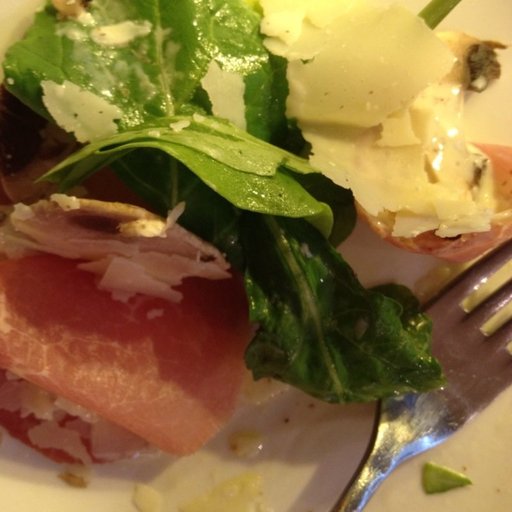
Label: beef_carpaccio